Les Grangettes

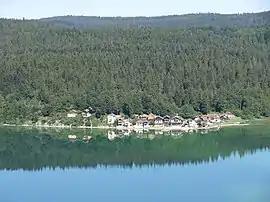
Port Titi

Les Grangettes is a commune in the Doubs department in the Bourgogne-Franche-Comté region in eastern France.